Amstelhof

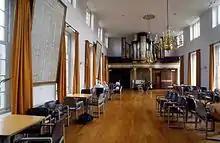
The church hall with the pipe organ

The building was designed by city architect Hans van Petersom. It has a classical style facade on the Amstel with a length 102 m, at the time the longest facade of Amsterdam. It has a symmetric map with a large courtyard. Around two secondary courtyard lie wings with rooms for the ladies: the "chambrettes".